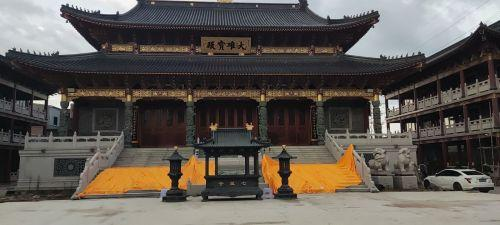
地标名称：七星寺
所在城市：汕头市·潮南区